Moy House, County Clare

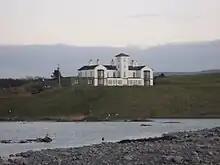
Moy House from the seaside

Moy House is a Georgian country house hotel in County Clare, Ireland, about south of Lahinch off the N67 road near the village of Moy.